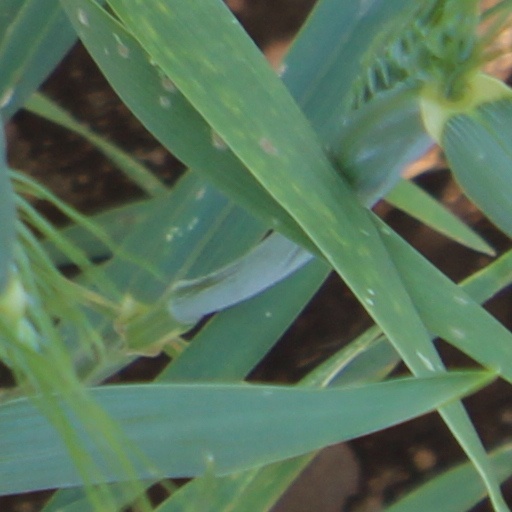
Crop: wheat